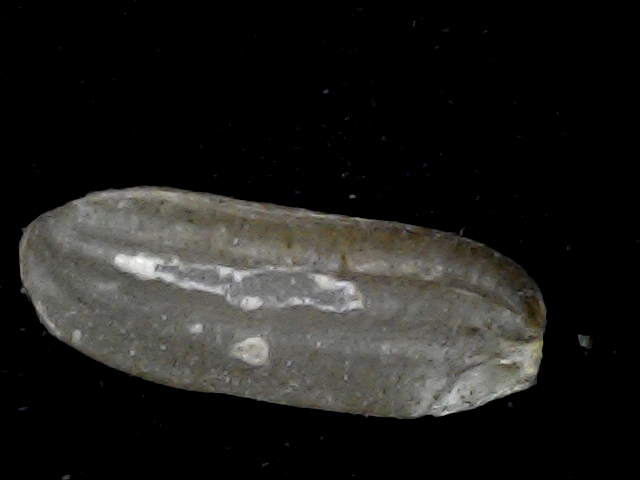
Rice variety: BD72